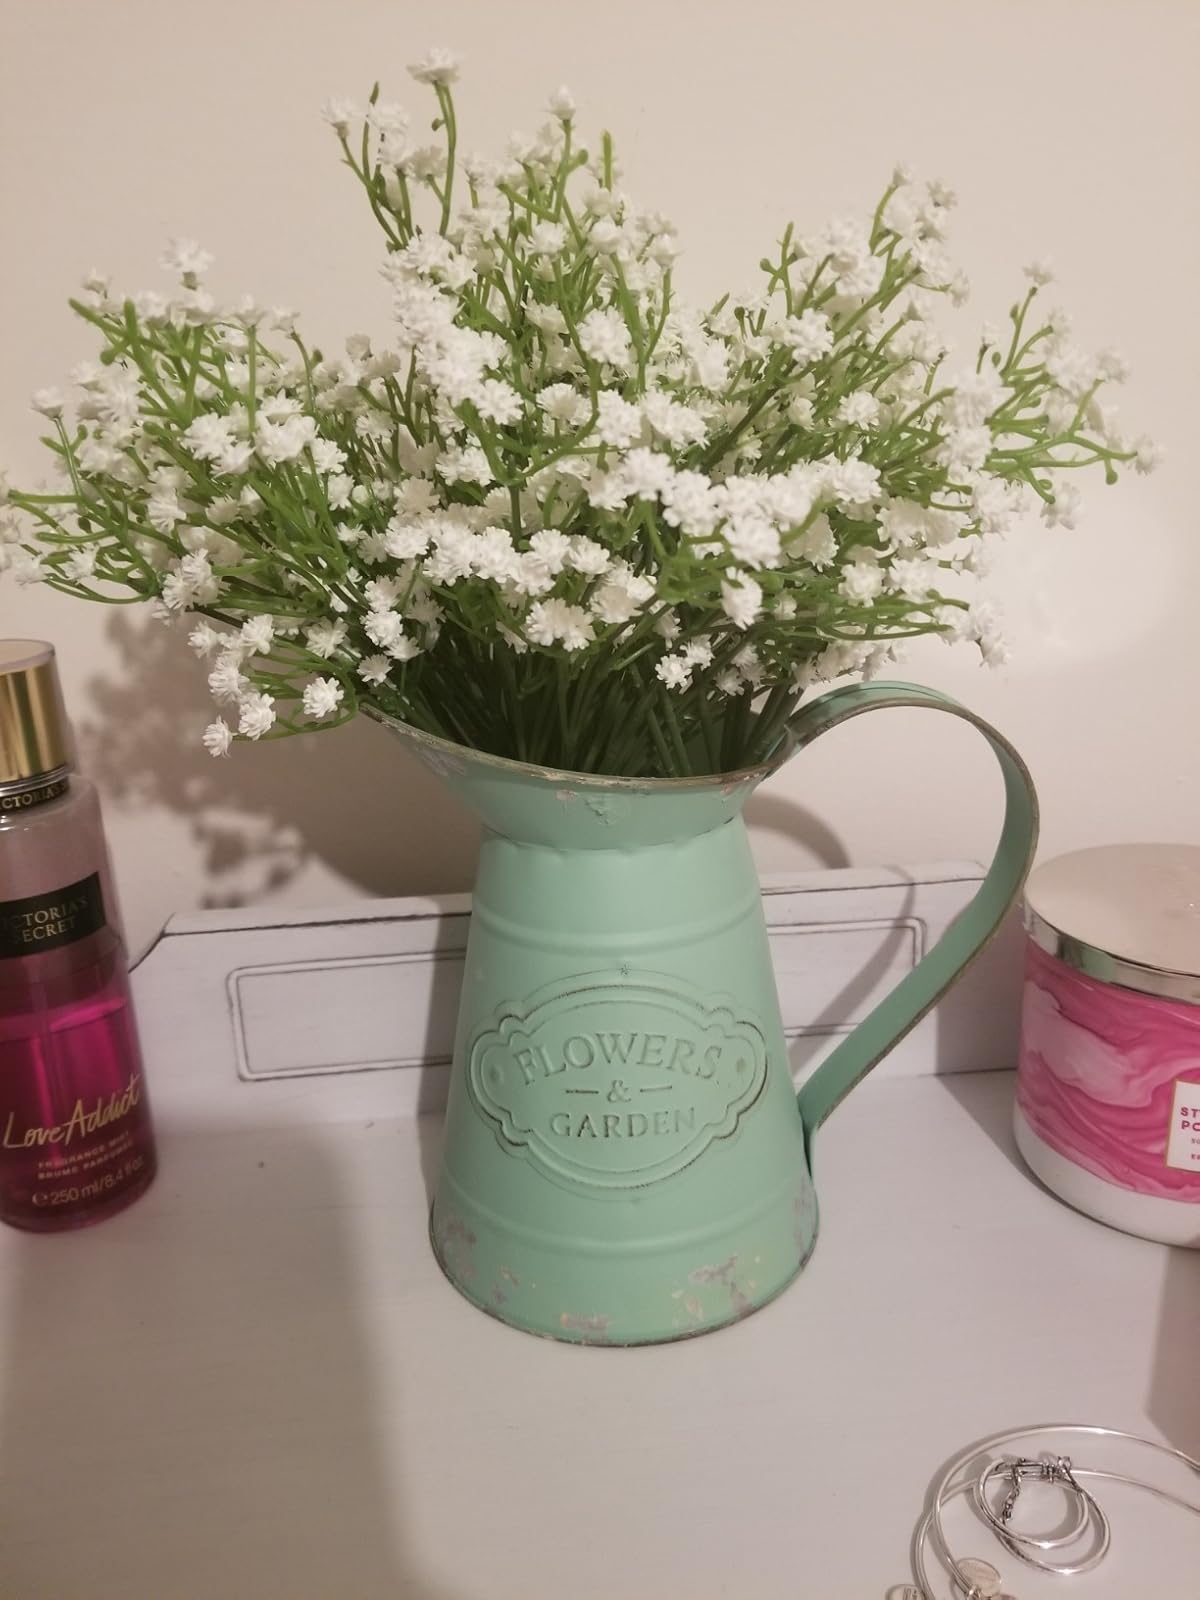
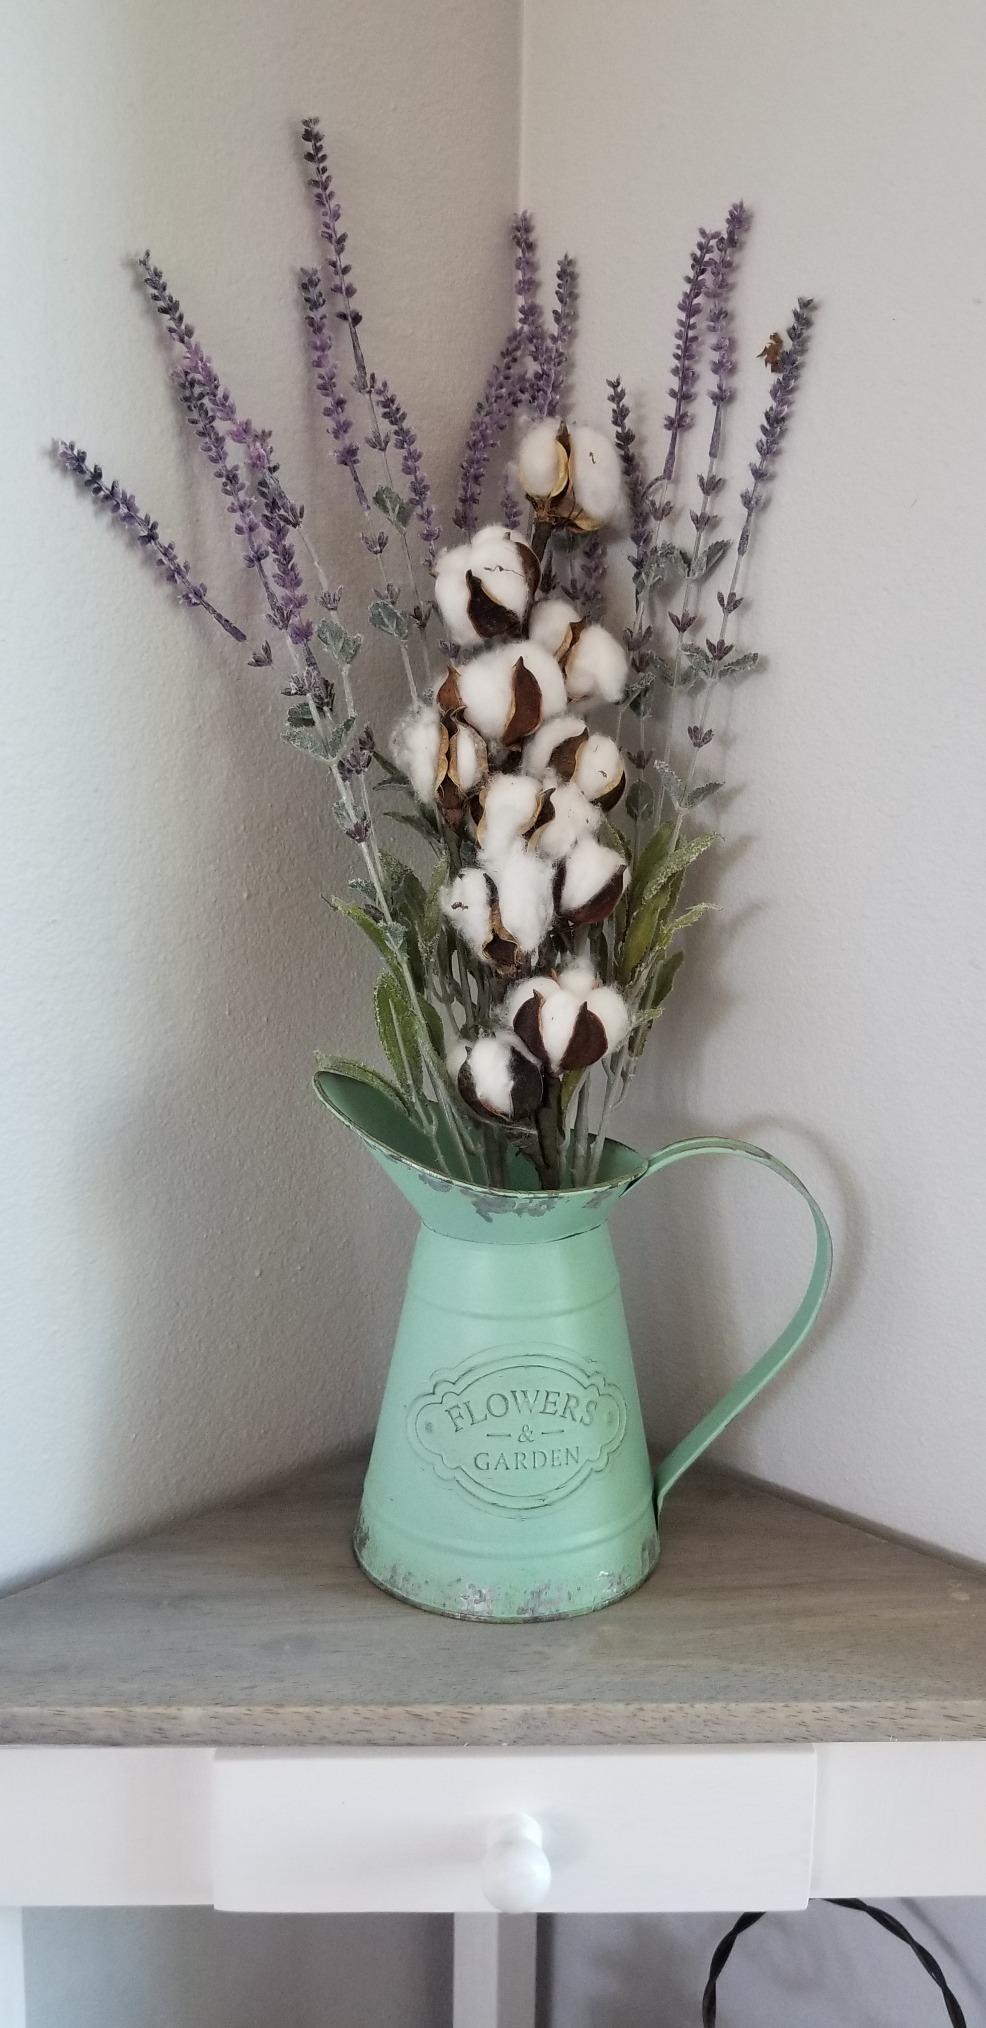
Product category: vase
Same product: yes